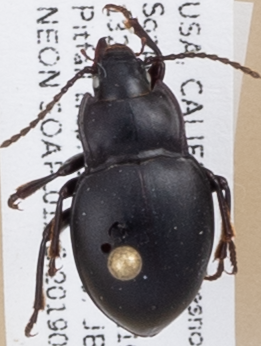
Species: Metrius contractus
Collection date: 2019-07-31
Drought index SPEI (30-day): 0.272
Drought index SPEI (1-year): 0.47
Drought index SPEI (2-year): -0.03